Open Veins of Latin America

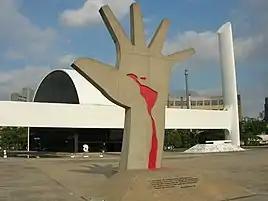

Venezuelan President Hugo Chávez gave United States President Barack Obama a Spanish copy of "Open Veins of Latin America" as a gift at the 5th Summit of the Americas in 2009,